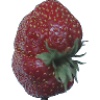
Label: strawberry_wedge